Roger Penrose

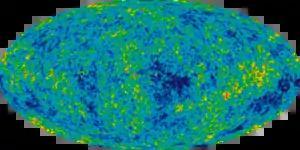
WMAP image of the (extremely tiny) anisotropies in the cosmic background radiation

In 2010 Penrose reported possible evidence, based on concentric circles found in Wilkinson Microwave Anisotropy Probe data of the cosmic microwave background sky, of an earlier universe existing before the Big Bang of the present universe. He mentions this evidence in the epilogue of his 2010 book "Cycles of Time", a book in which he presents his reasons, to do with Einstein's field equations, the Weyl curvature C, and the Weyl curvature hypothesis (WCH), that the transition at the Big Bang could have been smooth enough for a previous universe to survive it. He made several conjectures about C and the WCH, some of which were subsequently proved by others, and he also popularized his conformal cyclic cosmology (CCC) theory. In this theory, Penrose postulates that at the end of the universe all matter is eventually contained within black holes, which subsequently evaporate via Hawking radiation. At this point, everything contained within the universe consists of photons, which "experience" neither time nor space. There is essentially no difference between an infinitely large universe consisting only of photons and an infinitely small universe consisting only of photons. Therefore, a singularity for a Big Bang and an infinitely expanded universe are equivalent.